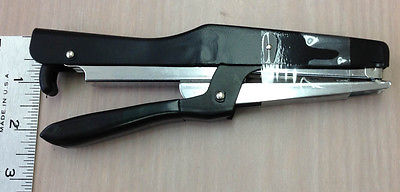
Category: stapler